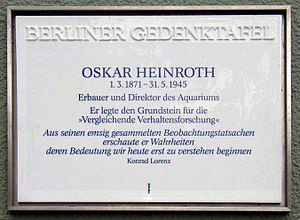
Oskar August Heinroth est un biologiste allemand, né le 1ᵉʳ mars 1871 à Mayence et mort le 31 mai 1945 à Berlin.